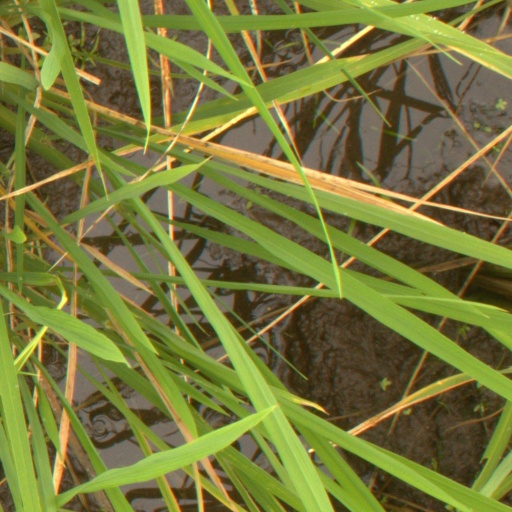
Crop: rice